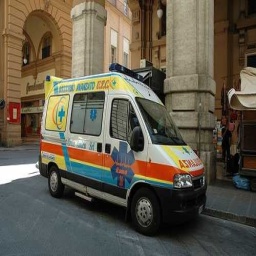
Label: ambulance